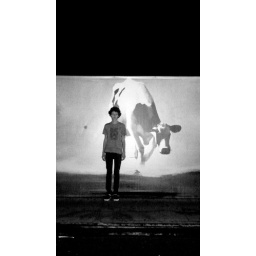
this is my best friend. he is standing in front of a flying cow.